Griffin family

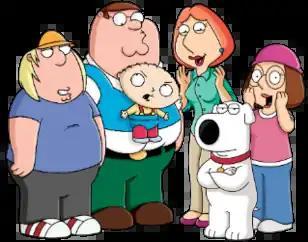
The Griffin family. From left to right: Chris, Peter, Stewie, Lois, Brian, and Meg.

The Griffin family is a fictional family and main characters in the animated television series "Family Guy", and who also appear in "The Cleveland Show". The Griffins are a dysfunctional family consisting of the married couple Peter and Lois, their three children Meg, Chris, and Stewie, and their anthropomorphic dog Brian. They live at 31 Spooner Street in the fictional town of Quahog, Rhode Island. Their family car resembles a red seventh-generation Ford Country Sedan. They were created by Seth MacFarlane, in model of his two animated films, "The Life of Larry" and "Larry & Steve". The family and the show itself debuted on January 31, 1999, after Super Bowl XXXIII, in the episode "Death Has a Shadow".